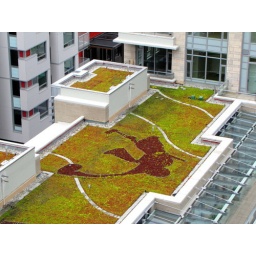
Olympic Village in Vancouver's Southeast Falsecreek, sustainable green roof